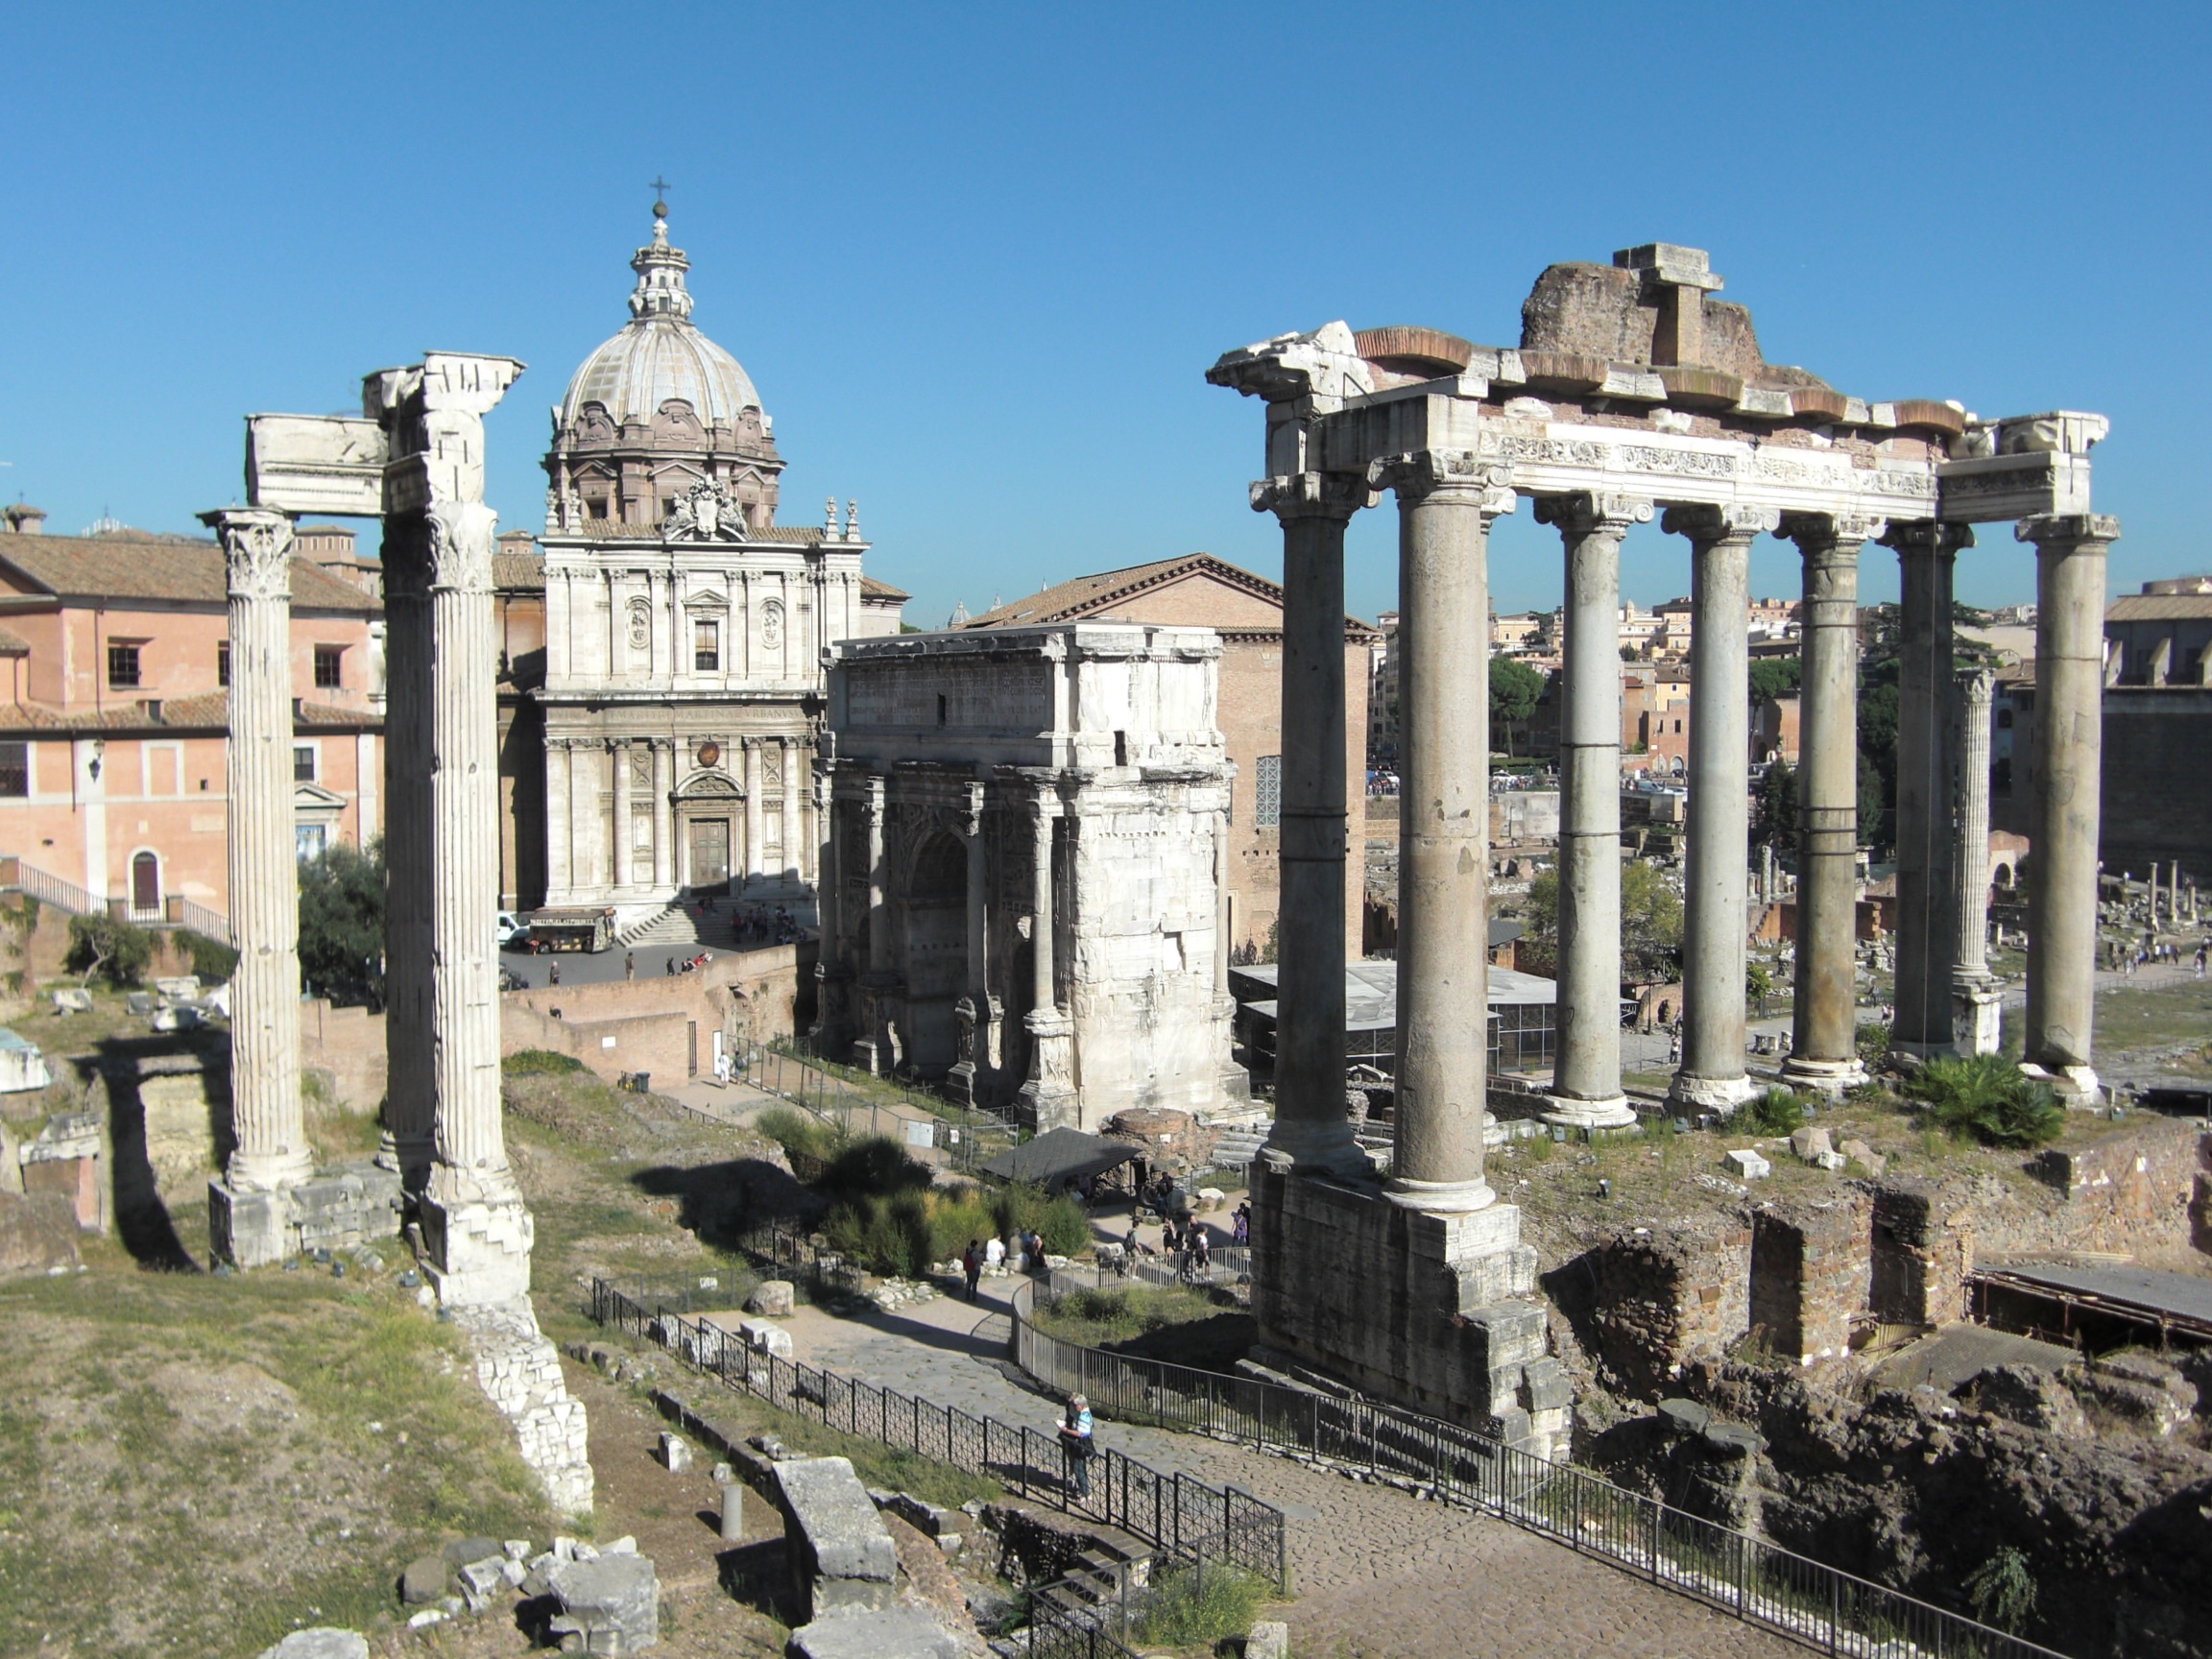
architecture, town, building, palace, old, plaza, landmark, italy, tourism, rome, ruins, roman, town square, basilica, romans, historically, forum, antiquity, ancient rome, foro romano, tours, unesco world heritage site, roman temple, historic site, ancient history, ancient roman architecture